Catacombs of Rome

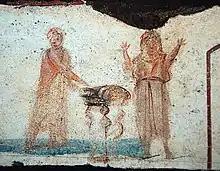
A Eucharistic fresco, Catacomb of Callixtus

The Catacombs of Rome are ancient catacombs, underground burial places in and around Rome, of which there are at least forty, some rediscovered since 1578, others even as late as the 1950s.